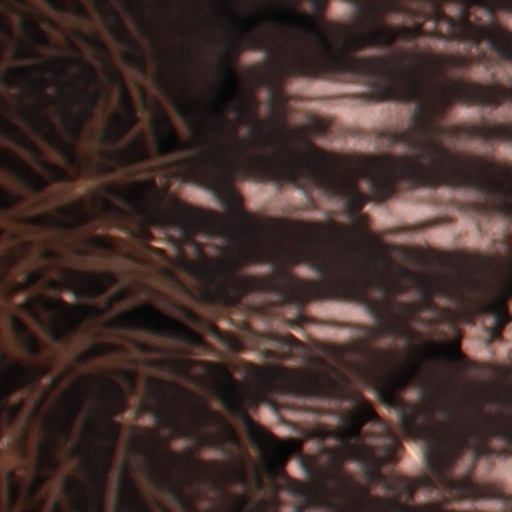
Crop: wheat